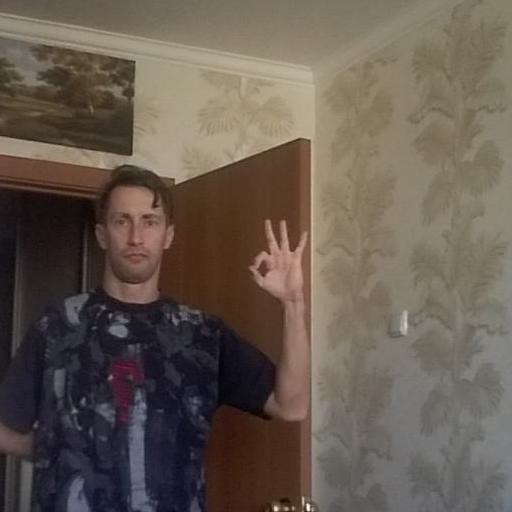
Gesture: ok